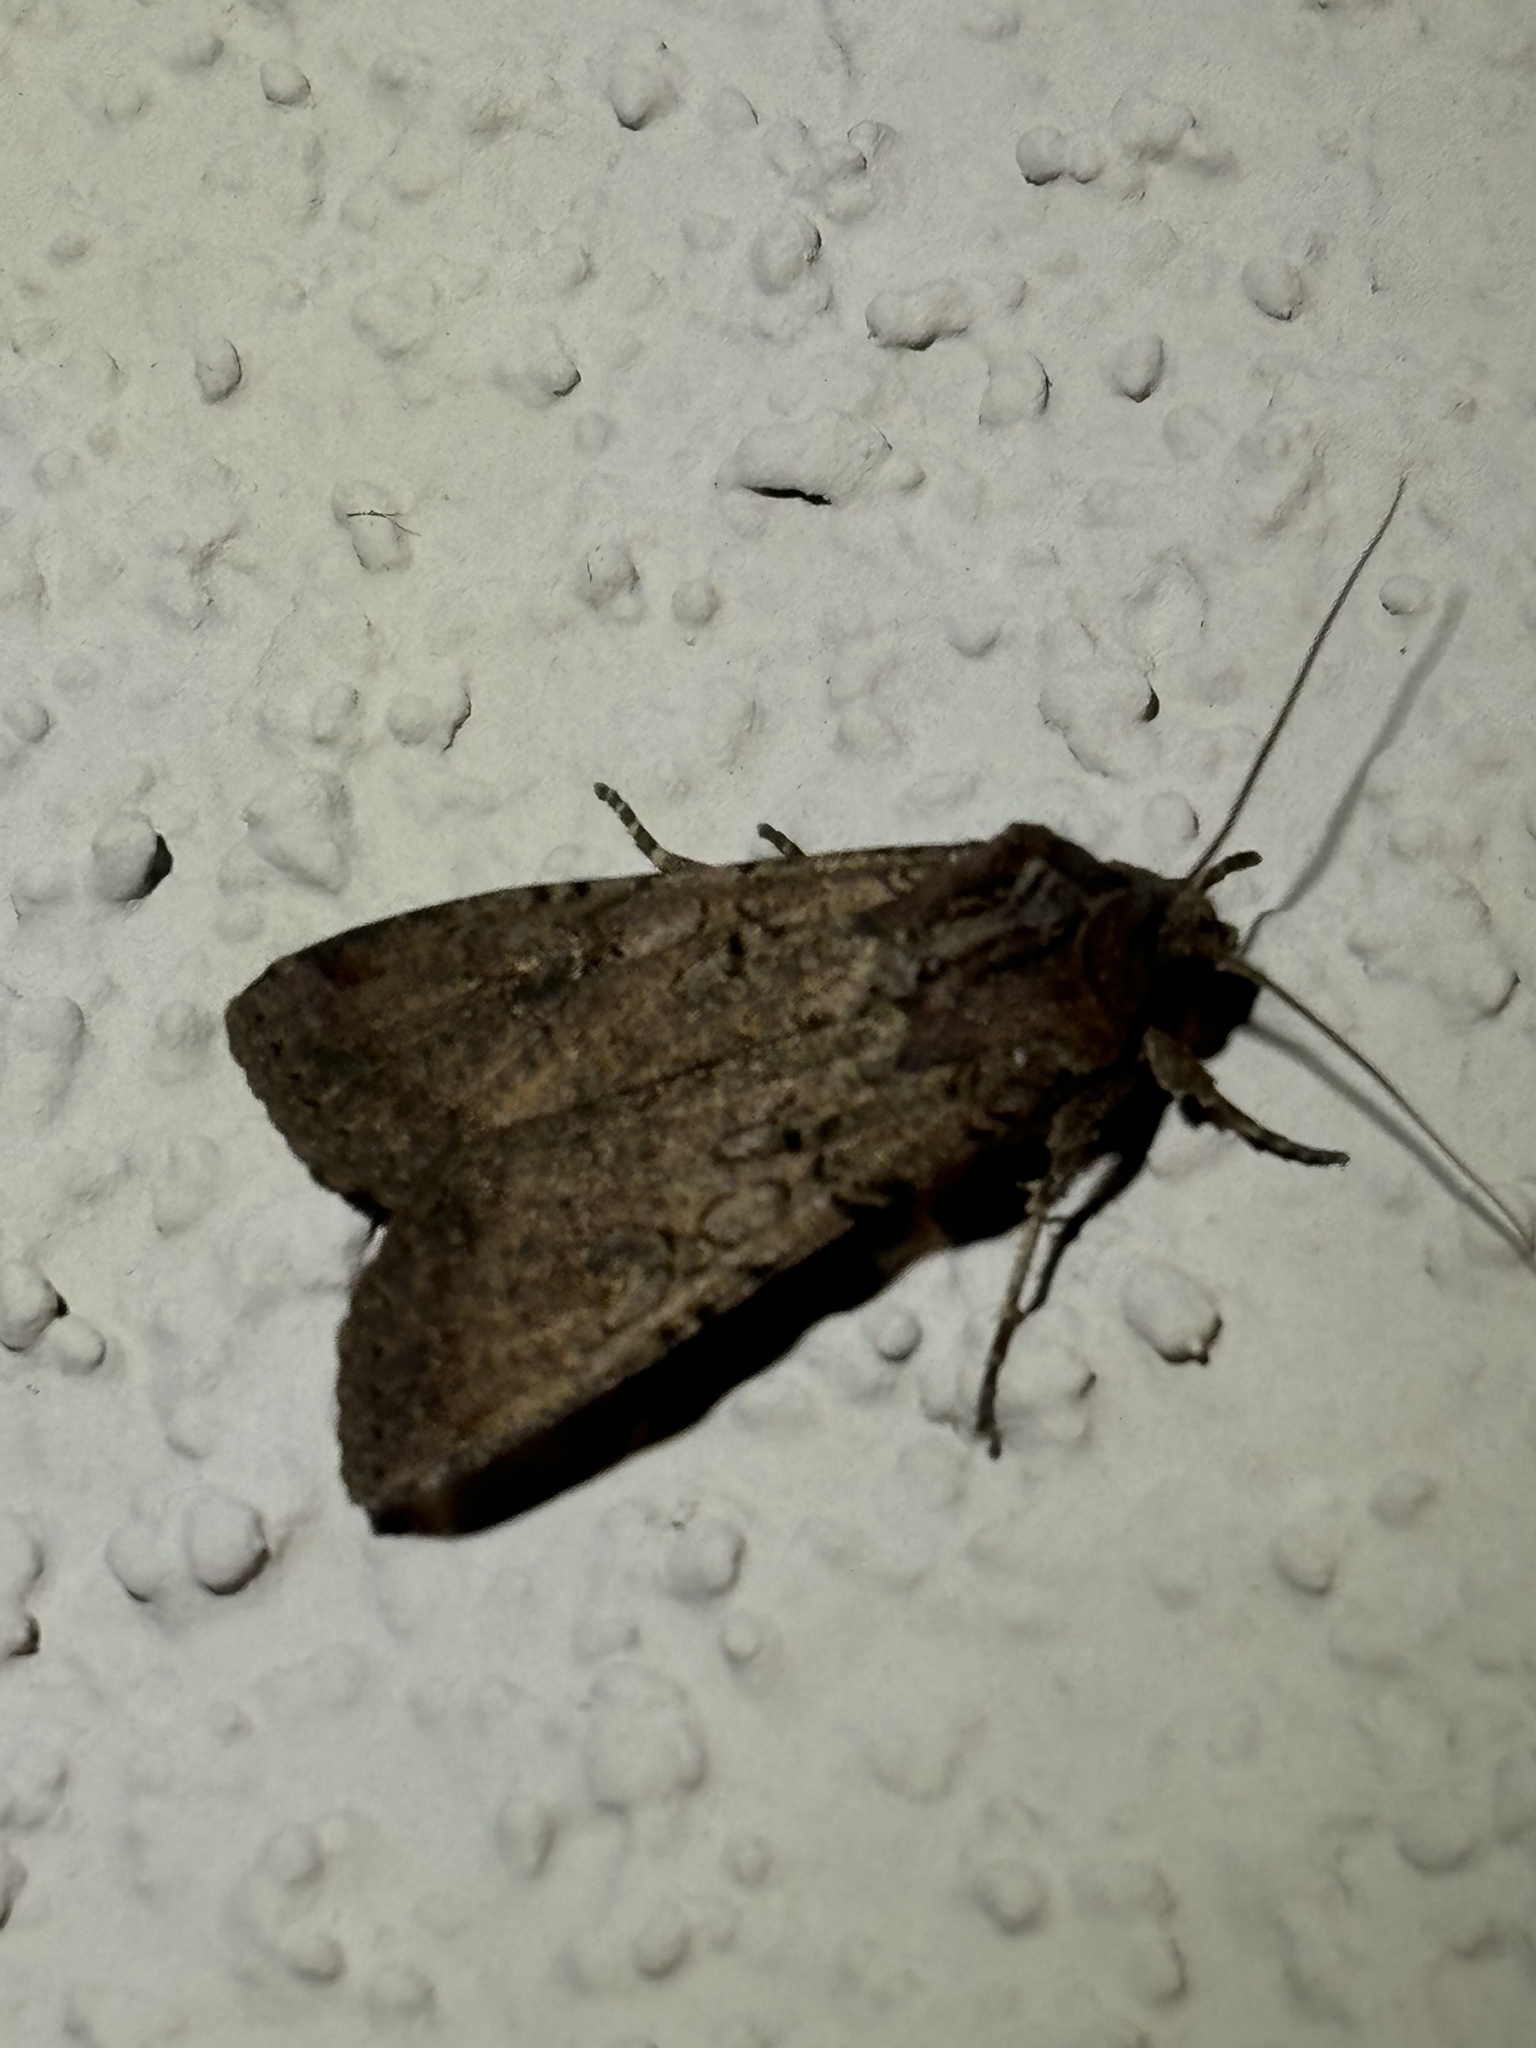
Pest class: cutworms